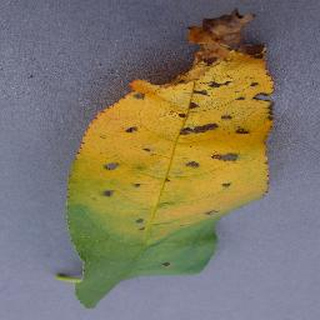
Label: peach_bacterial_spot